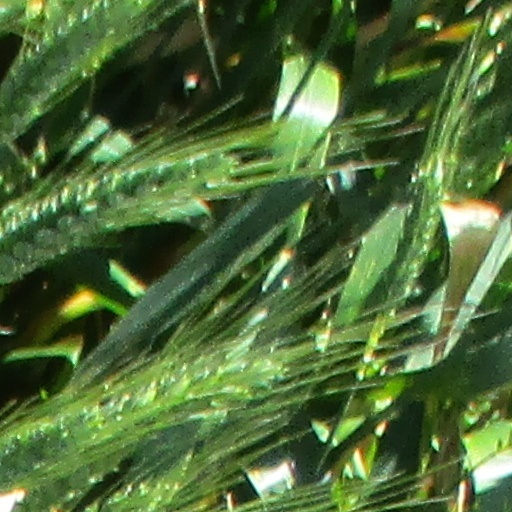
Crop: wheat